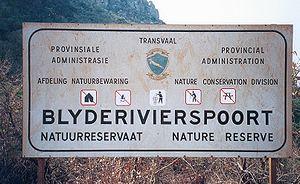
Le Blyde River Canyon est situé dans la province du Mpumalanga en Afrique du Sud, dans l'est de la région historique du Transvaal. Il est situé sur la très touristique Route du Panorama.
L'afrikaans est une langue germanique issue du néerlandais, parlée en Afrique du Sud, en Namibie, et dans une moindre mesure au Botswana et au Zimbabwe, notamment par les peuples de langue afrikaans dont les Afrikaners. Le mot afrikaans signifie « africain » en néerlandais.